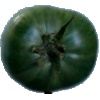
Label: Tomato not Ripened 1